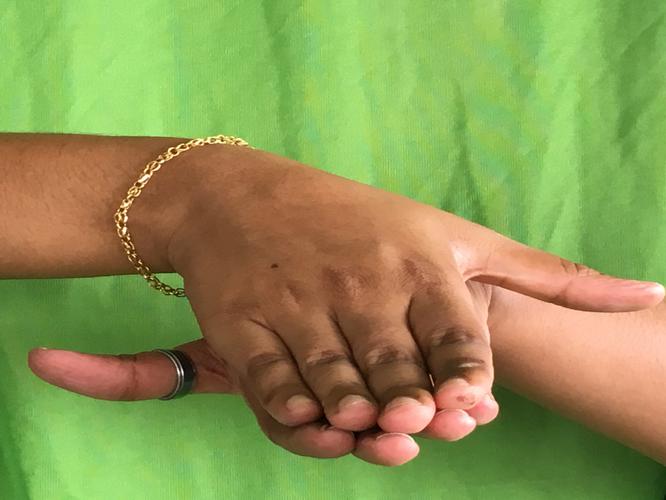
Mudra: Matsya
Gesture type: double_hand